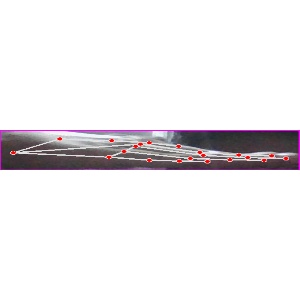
अक्षर: ज